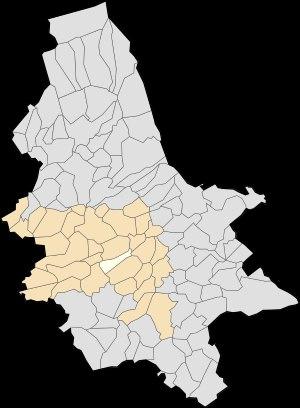
Elnes est une commune française située dans le département du Pas-de-Calais en région Hauts-de-France.